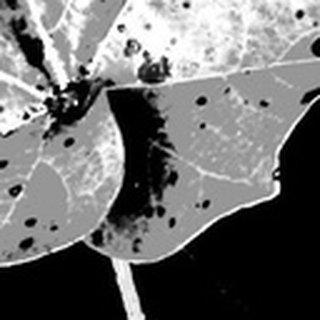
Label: cotton_target_spot